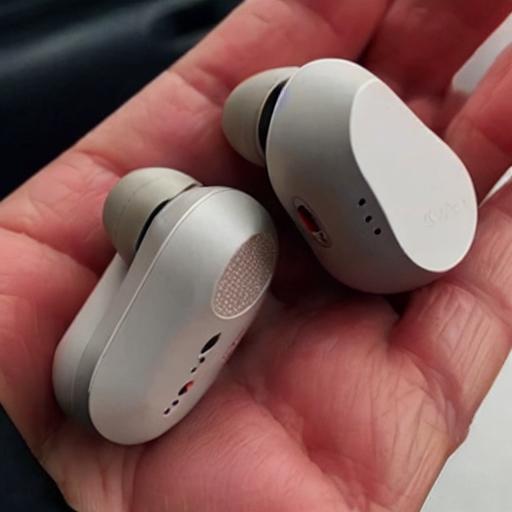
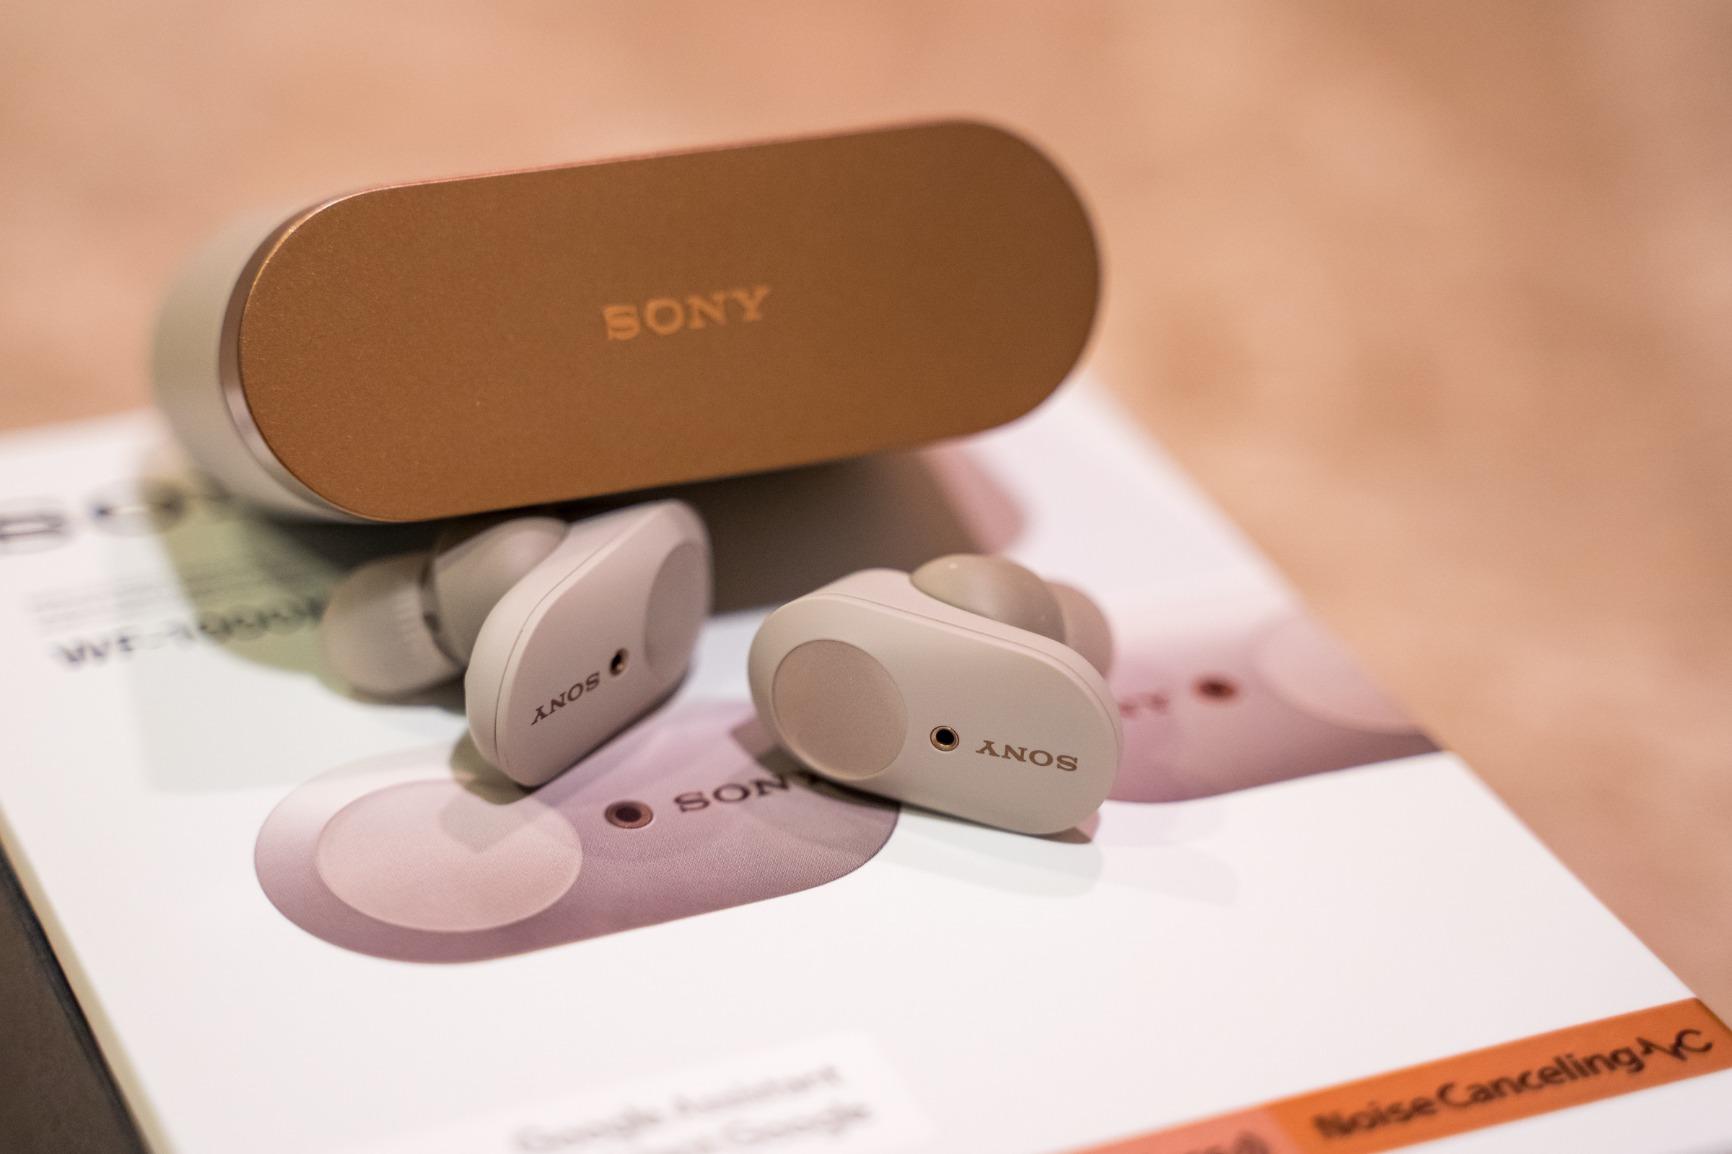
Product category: earbuds
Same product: no